Posta Uganda

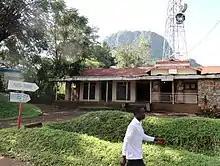
Tororo Post Office with Tororo Rock in background

Uganda Post Limited was founded as part of the East African Community. The East African Post and Telecommunications Act in 1951 organized the postal system according to an agreement between the Kenya Colony, the Uganda Protectorate, and the Tanganyika Territory. The 1977 dissolution of the East African Community voided the East African Post and Telecommunications Act. The East African Post and Telecommunications Corporation (EAPTC) was replaced by the Uganda Posts and Telecommunication Corporation (UPTC), although this was not legalized by the parliament of Uganda until 1983.